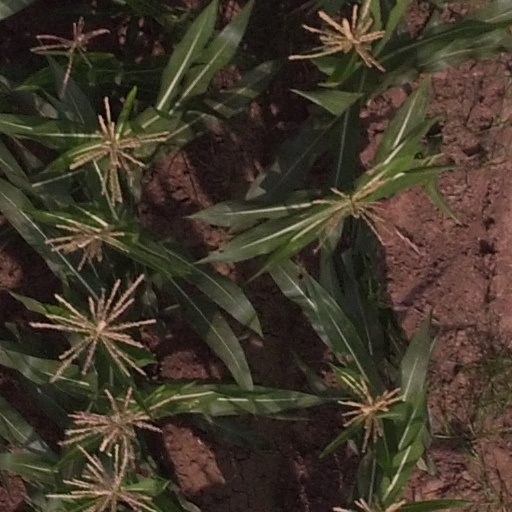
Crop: maize; corn